Swansea City A.F.C.

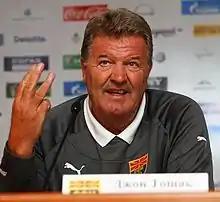
John Toshack managed Swansea between 1978 and 1984

Upon foundation in 1912, Swansea Town adopted white shirts and shorts due to Swansea RFC, a rugby union team. Secondary colours on the home kit have predominantly been black, with orange in the 1960s and red in the 1990s and 2000s. In 2012–13, the club celebrated their centenary with a copper-trimmed kit and a commemorative crest.